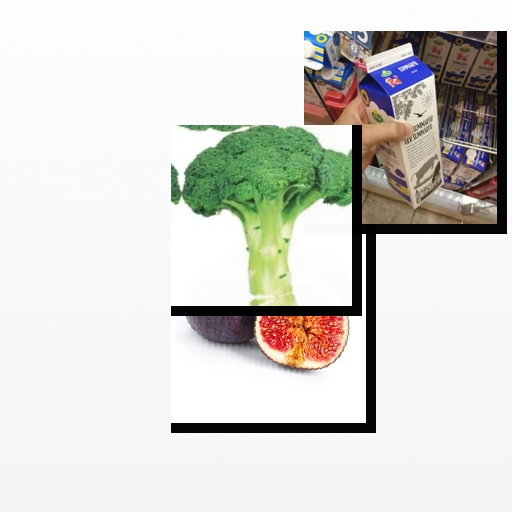
Food items: broccoli, sour_milk, fig